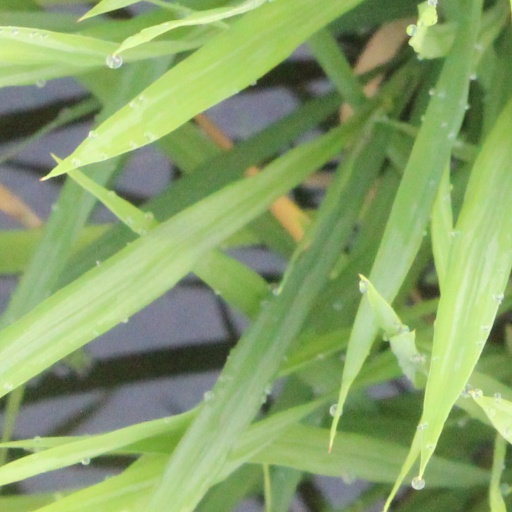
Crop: rice